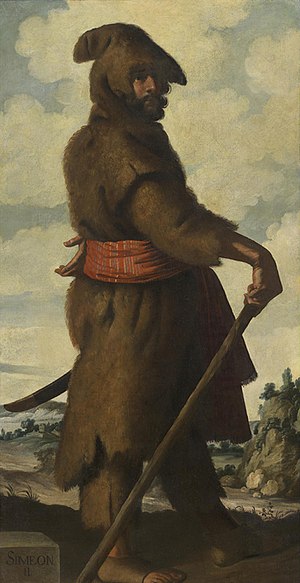
Simeon
Simeon er patriarken Jakobs anden søn og stamfader til en af Israels tolv stammer.